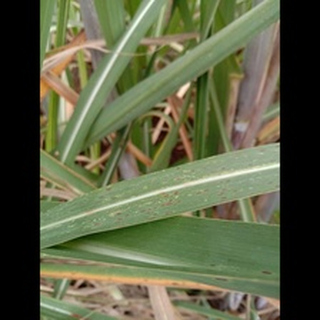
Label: sugarcane_rust